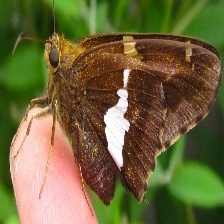
Species: GOLD BANDED